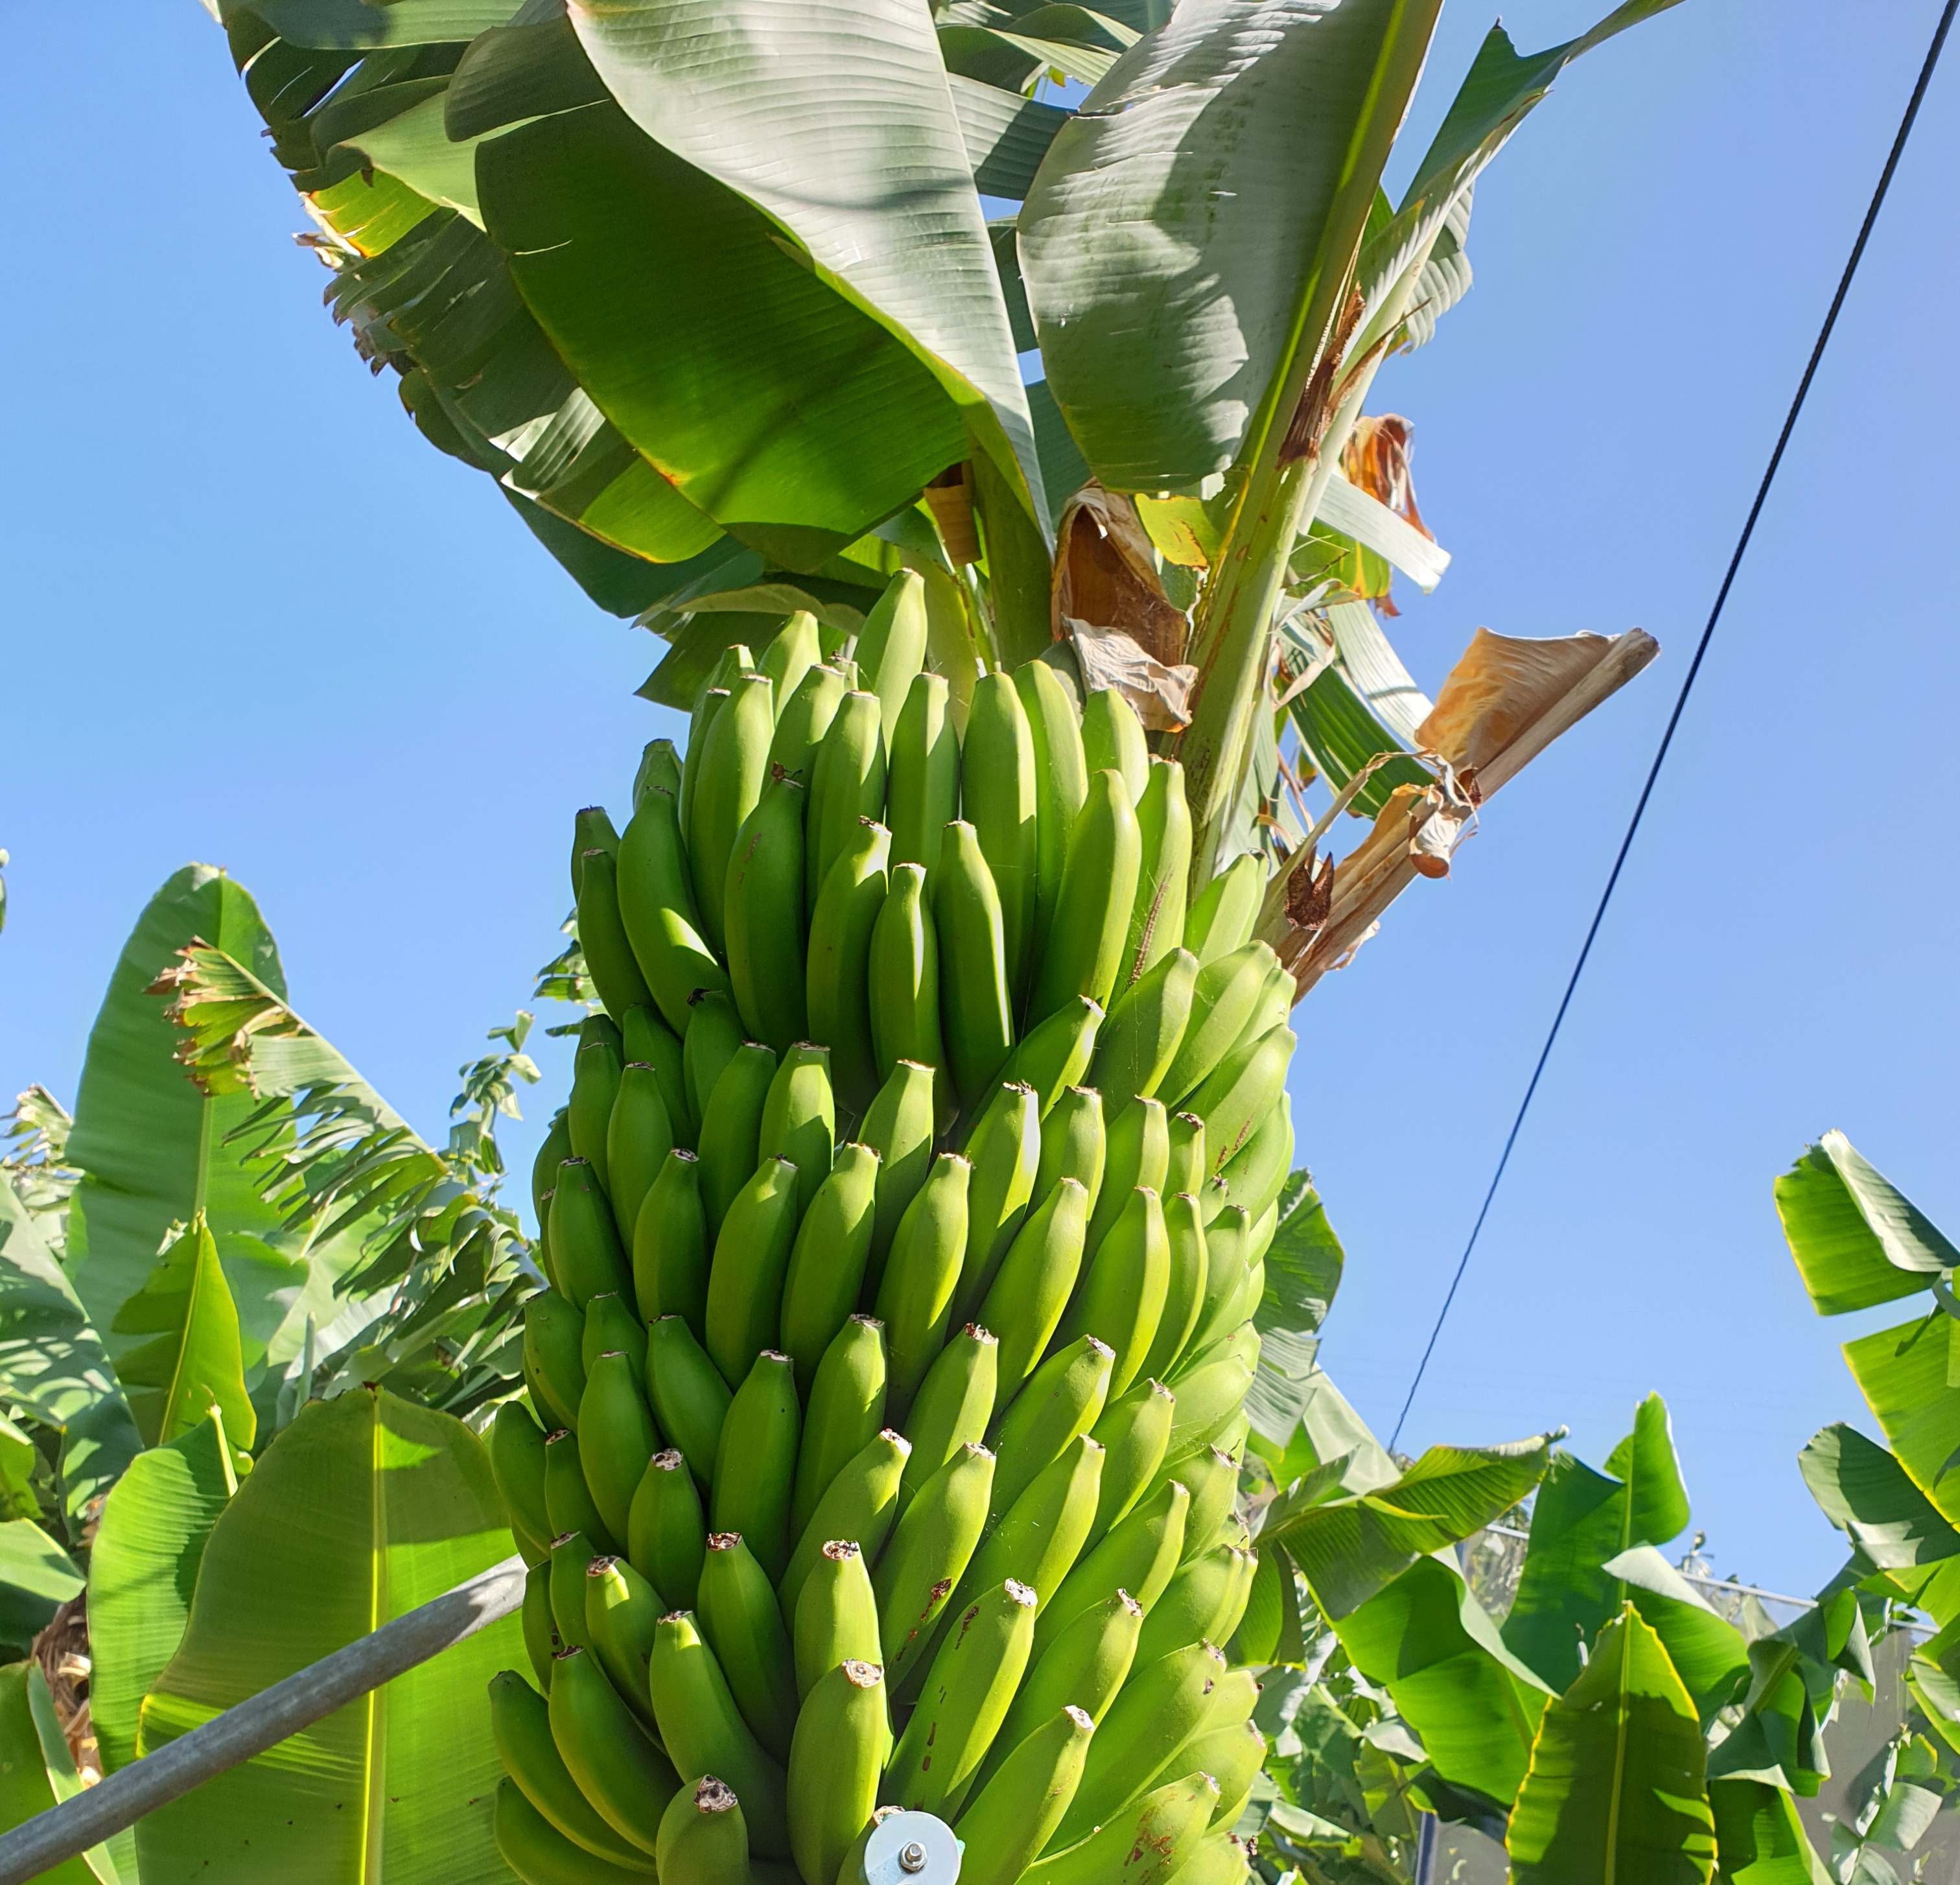
Label: Cut